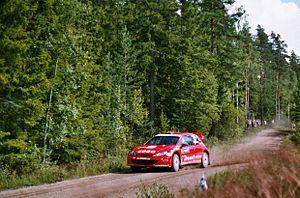
Le rallye de Finlande est un des rallyes du Championnat du monde des rallyes. Connue sous le nom de « Rallye des 1000 lacs » jusqu'en 1993, la course change de nom à la demande du sponsor principal et se nomme désormais « Neste Rally Finland » dès l'année suivante. Il est organisé par AKK Sports depuis 1997, et par le promoteur sportif International Sportsworld Communicators à compter de 2009.